Matt Jansen

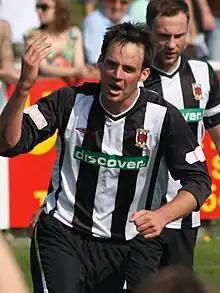
Jansen playing for Chorley in 2011

On 11 March 2009, he agreed a deal with Conference Premier club Wrexham until the end of the season, scoring once against Northwich Victoria.